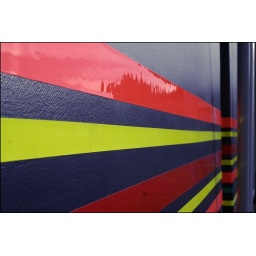
taken near the fruit market in Hull...apologies for not knowing the exact address.